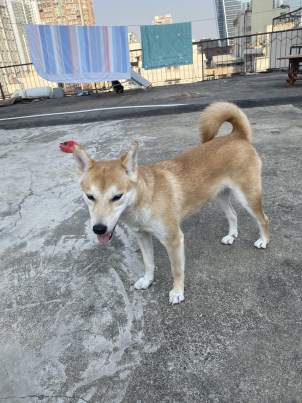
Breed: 1043-n000001-Shiba_Dog